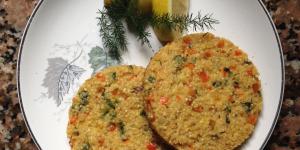
hamburguesa de quinoa